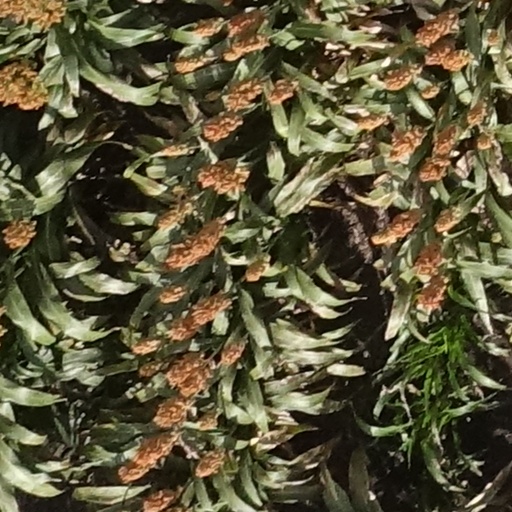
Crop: sorghum